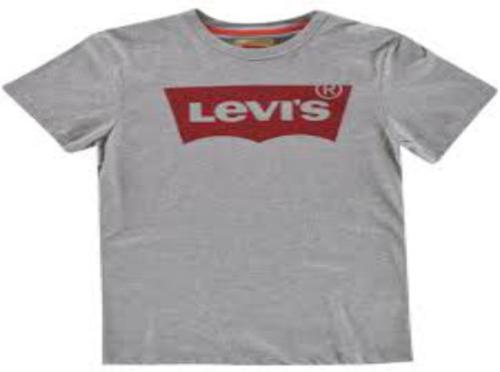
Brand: levis
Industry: Clothes